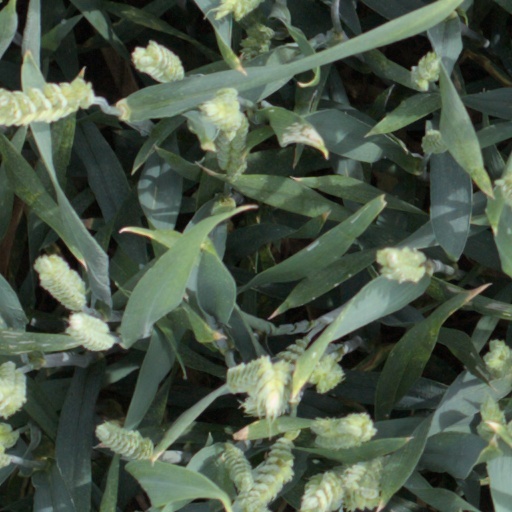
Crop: wheat